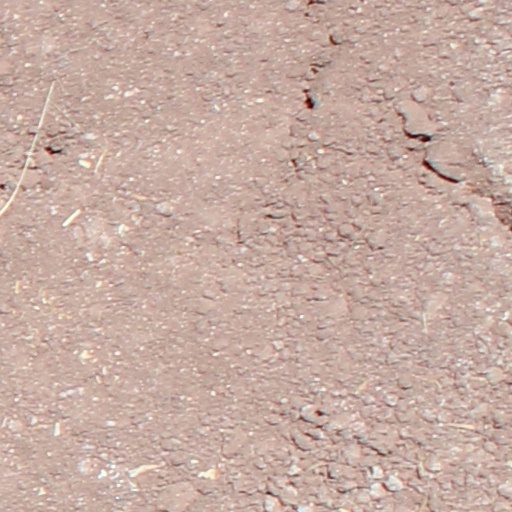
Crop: wheat